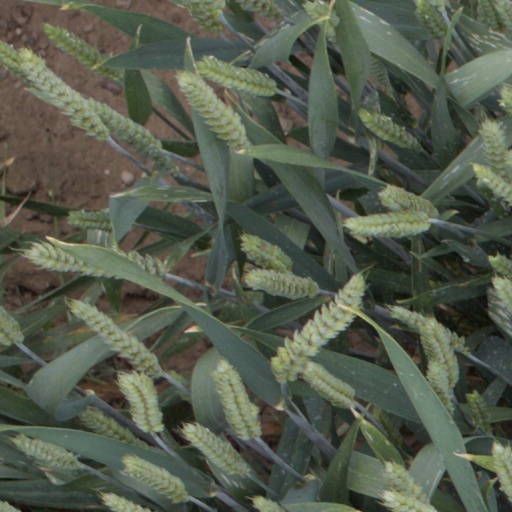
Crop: wheat